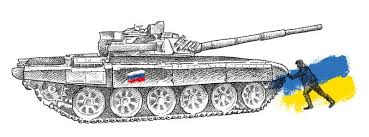
Label: T-72